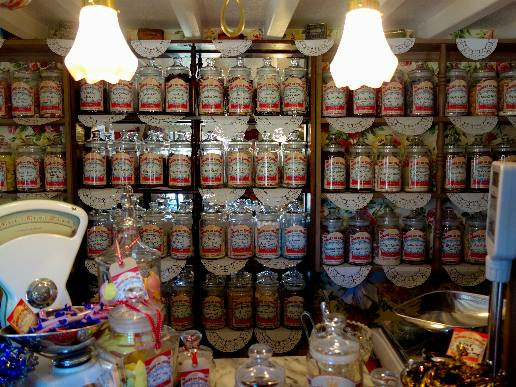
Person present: No